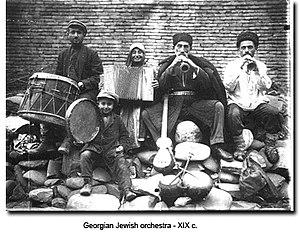
La musique traditionnelle géorgienne se situe entre deux mondes culturels, l'européen et l'asiatique. Elle est en outre très ancienne, ses racines remontent à l'ère pré-chrétienne. Malgré les invasions successives des Empires perse, ottoman et russe, et la soviétisation, elle a su conserver ses caractéristiques propres. Le chant polyphonique géorgien a été déclaré chef d'œuvre du patrimoine culturel immatériel par l'UNESCO en 2001 et inscrit sur la liste représentative en 2008.